Tushita Meditation Centre

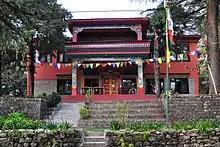

Tushita ཏུ་ཤི་ཏ་ཐེག་ཆེན་སྒོམ་སྒྲུབ་བསྟི་གནས་ཁང་ is a centre for the study and practice of Buddhism from the Tibetan Mahayana tradition in Himachal Pradesh in northern India. It is located in the forested hills above the town of McLeod Ganj in village Dharamkot. The centre offers Introduction to Buddhism Courses and intermediate level courses for those who have already taken one of these introduction courses besides conducting Group Practice Retreats for practitioners of Tibetan Buddhism.